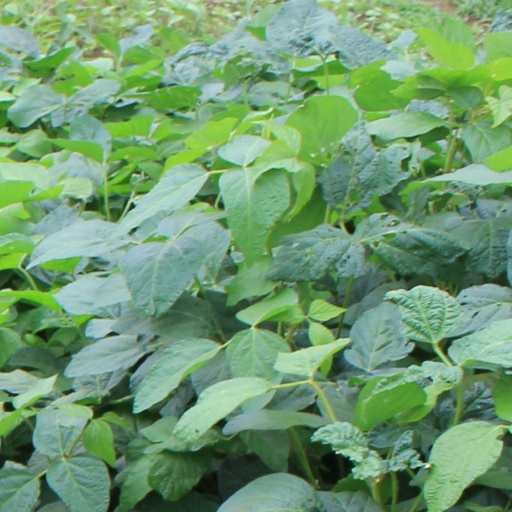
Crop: soybean